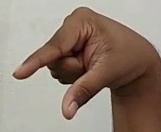
ASL sign: Q